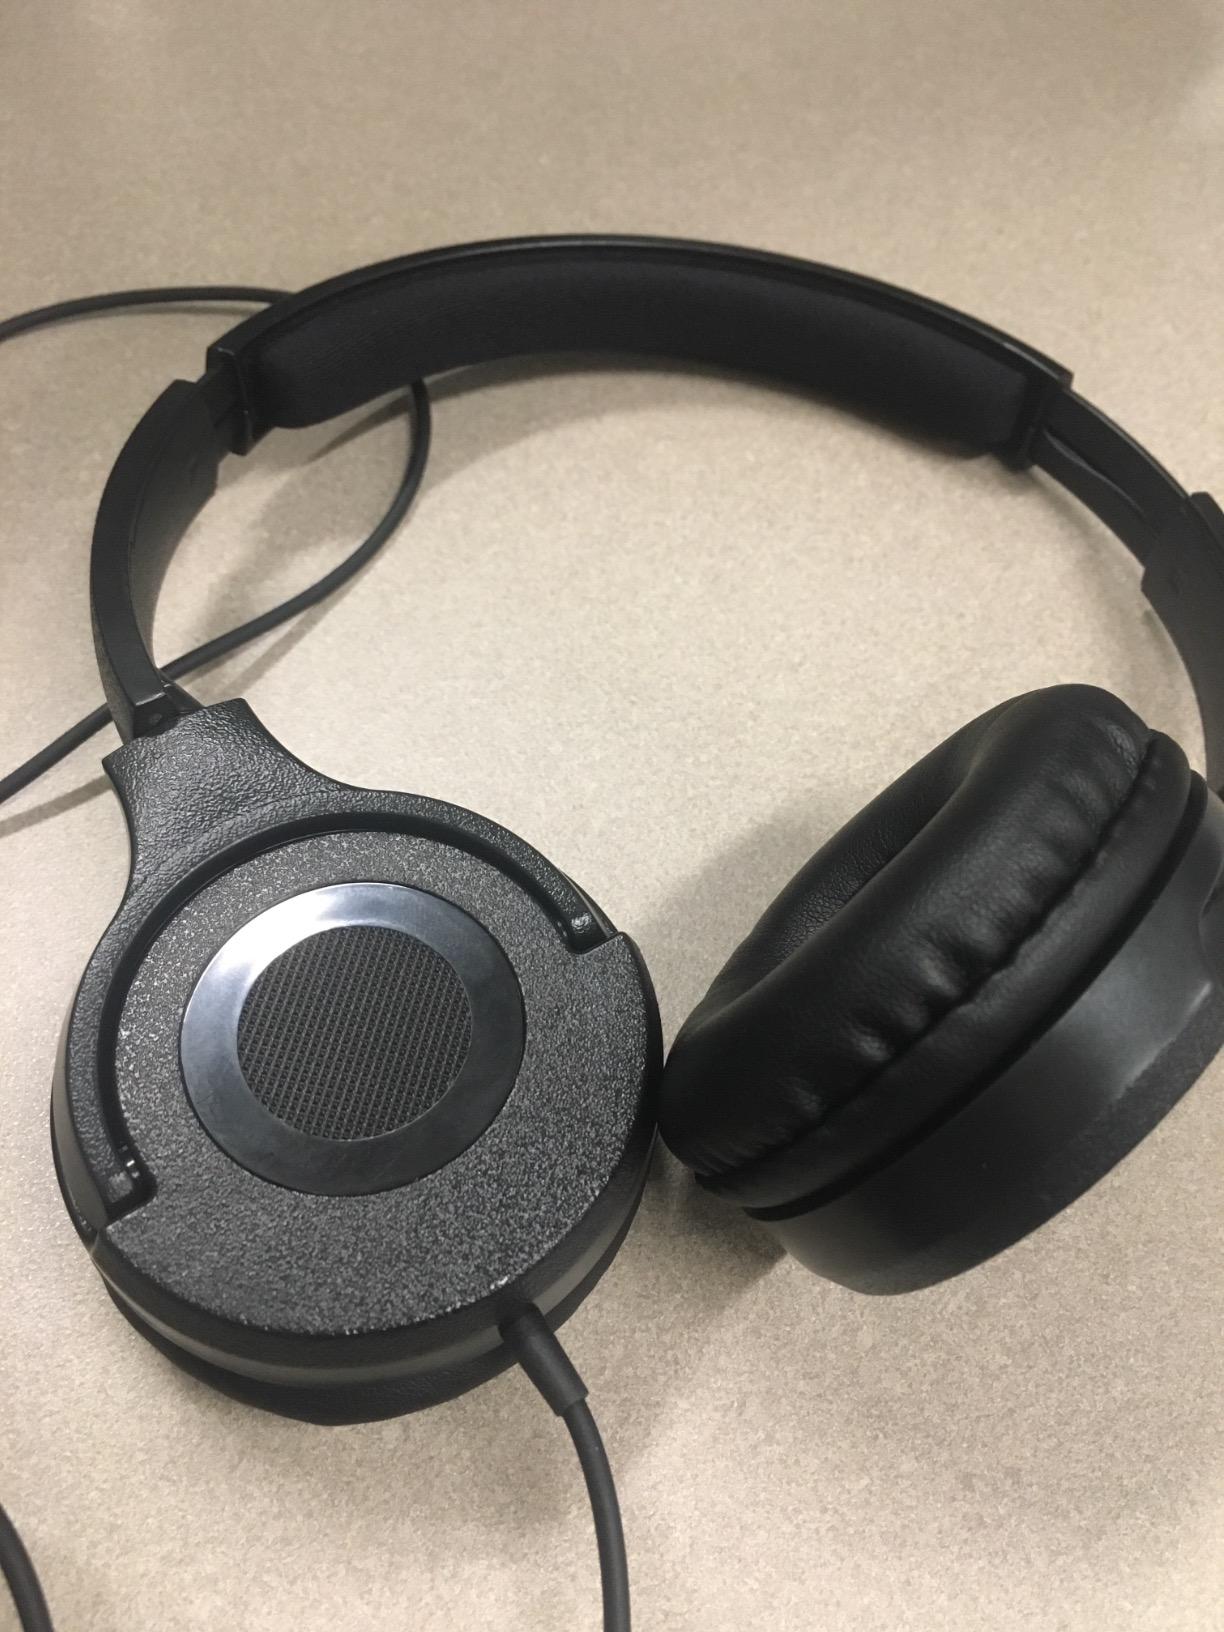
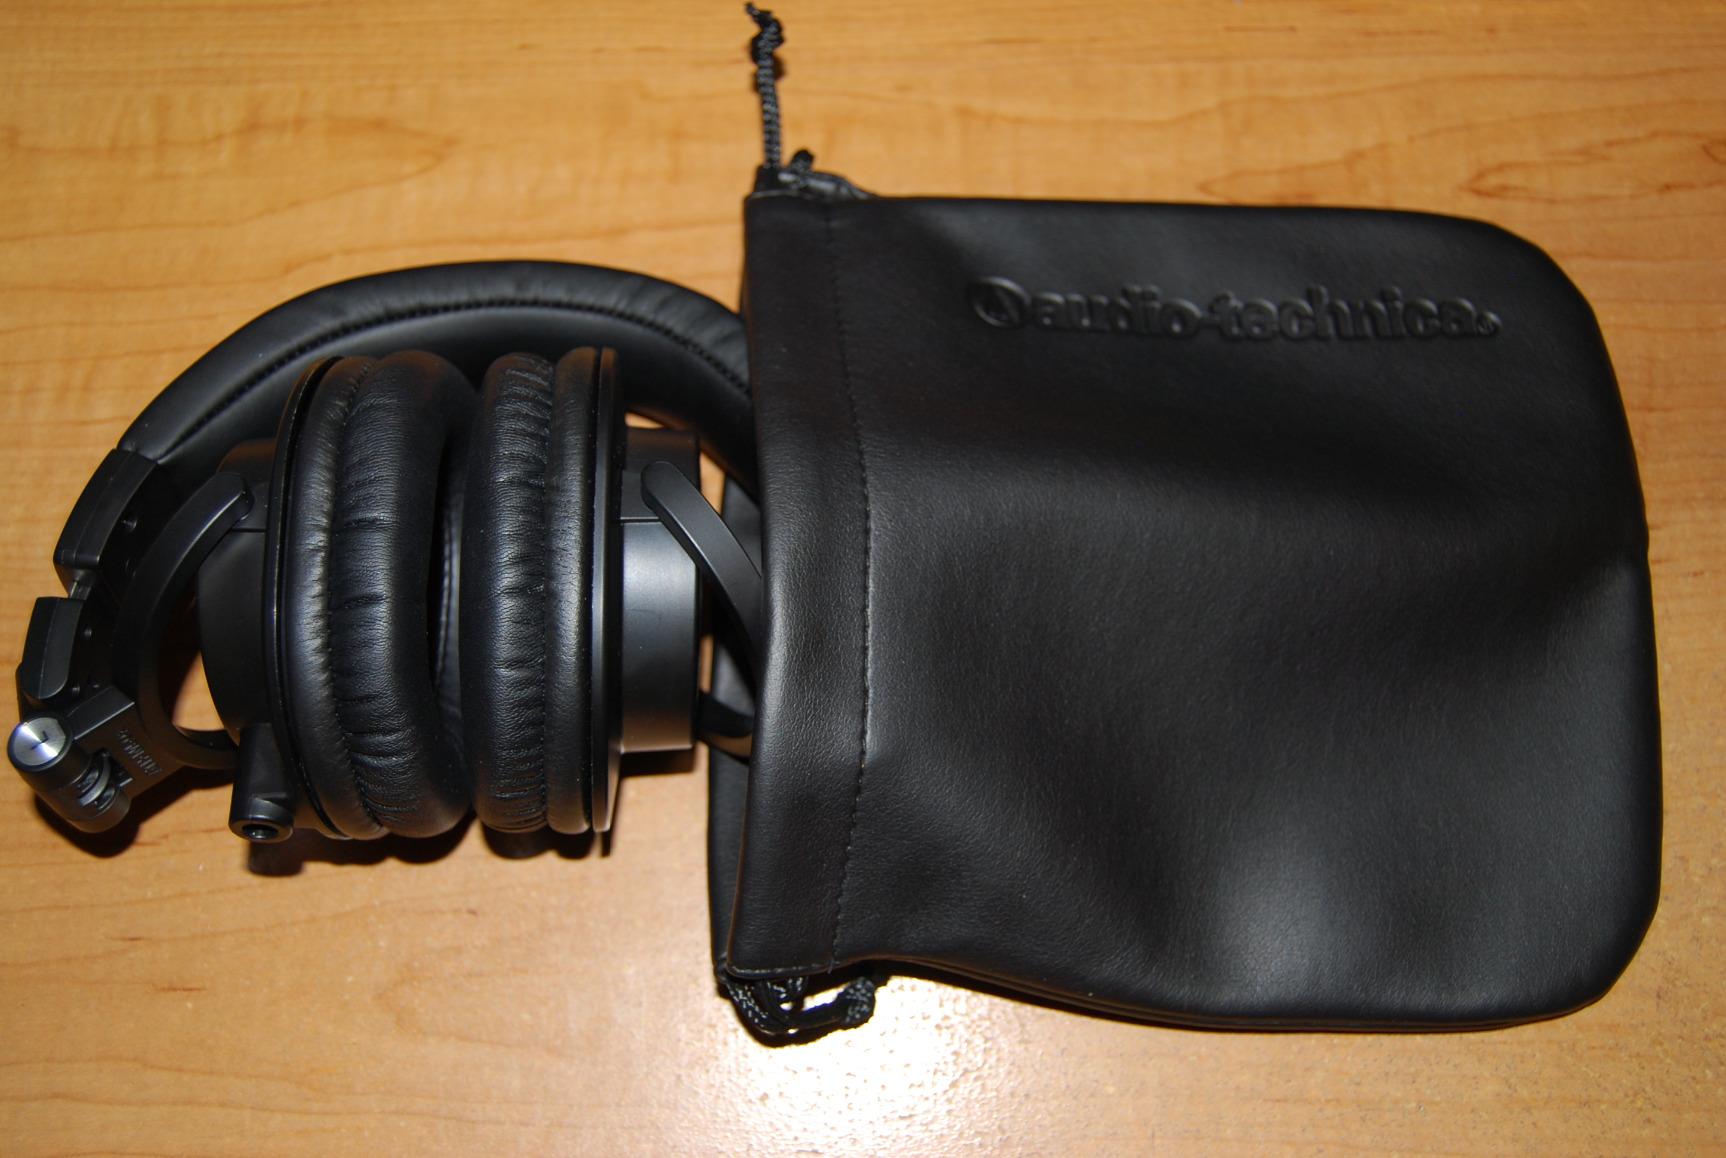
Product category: headphones
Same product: no